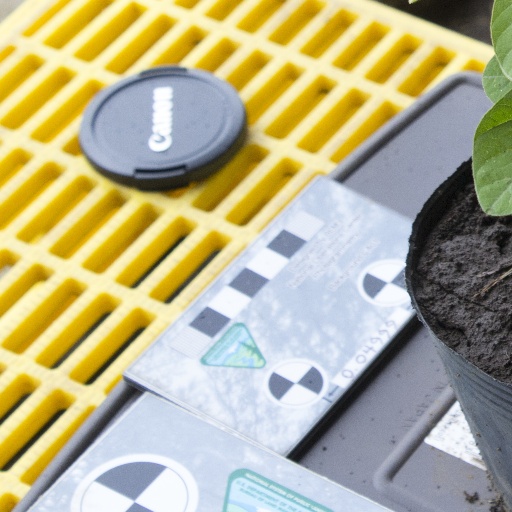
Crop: soybean